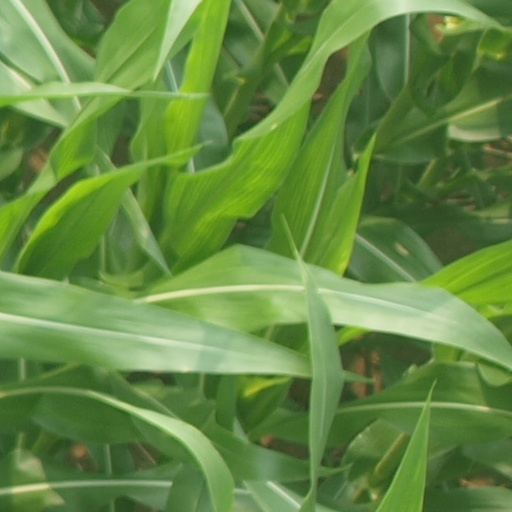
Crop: maize; corn